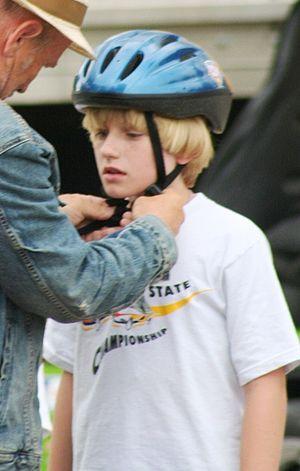
Nathan Gamble est un acteur américain, né le 12 janvier 1998 à Tacoma.